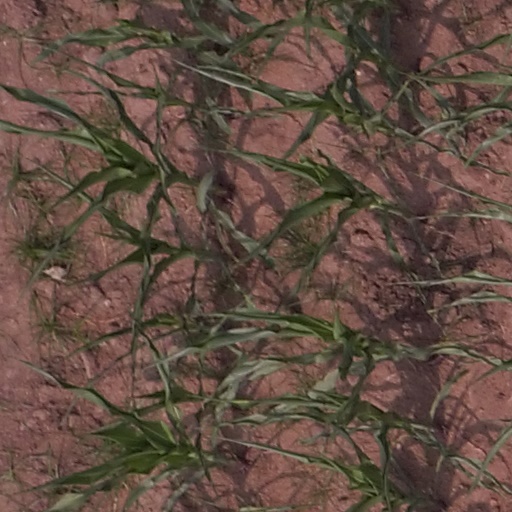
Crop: maize; corn